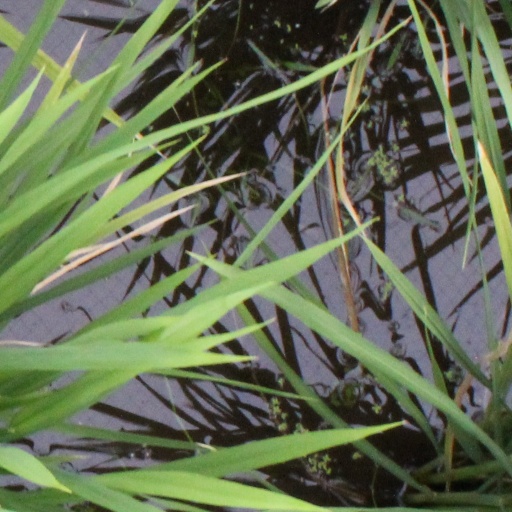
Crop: rice